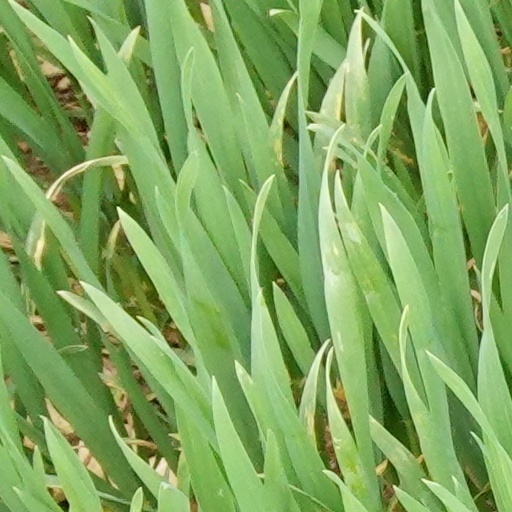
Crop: wheat